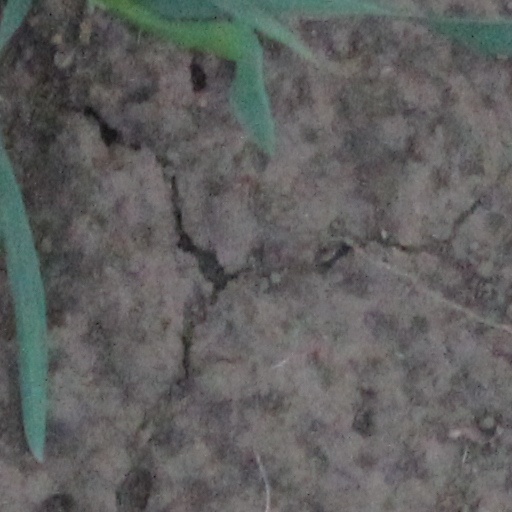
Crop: wheat